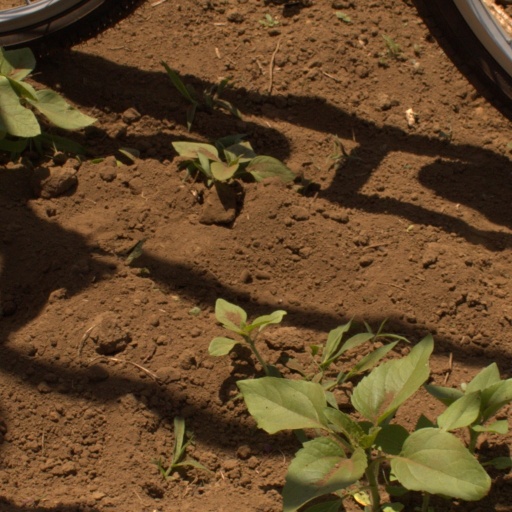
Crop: Jerusalem artichoke